João Goulart

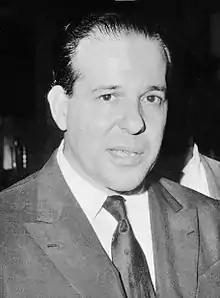
Goulart in 1964

With the Cuban Missile Crisis, Kennedy sent a letter to Goulart proposing the participation of the Brazilian military in the possible invasion of the island. In response, Goulart demonstrated that he opposed this plan and instead supported the self-determination of the peoples. In a reply he stated that "we will never recognize war as an instrument capable of resolving conflicts between nations" and sent a letter to Fidel Castro with the same concerns as the US government, but standing against the invasion. With this position, Kennedy began to develop a personal hostility against Goulart and began to believe that the Brazilian president was a threat to the security of the United States.